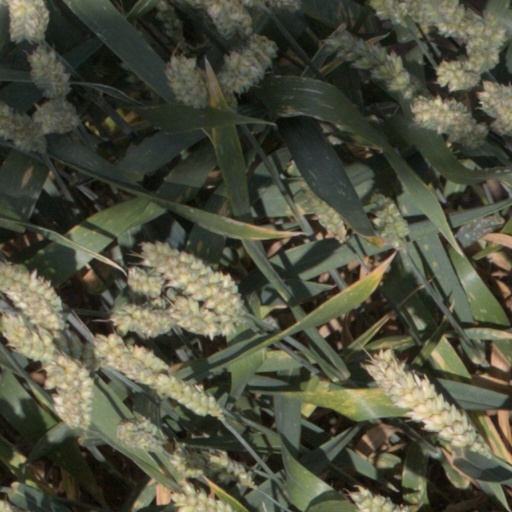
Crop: wheat